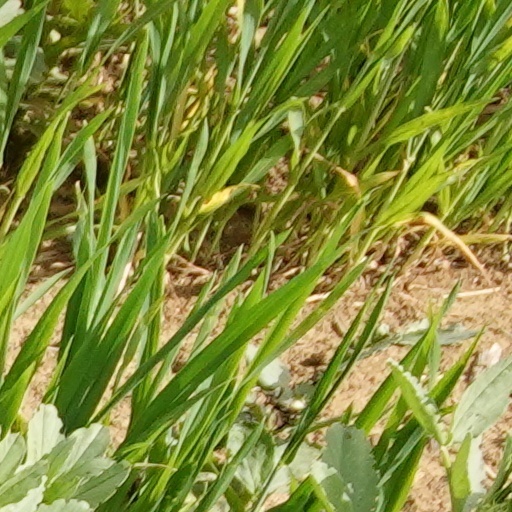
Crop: wheat